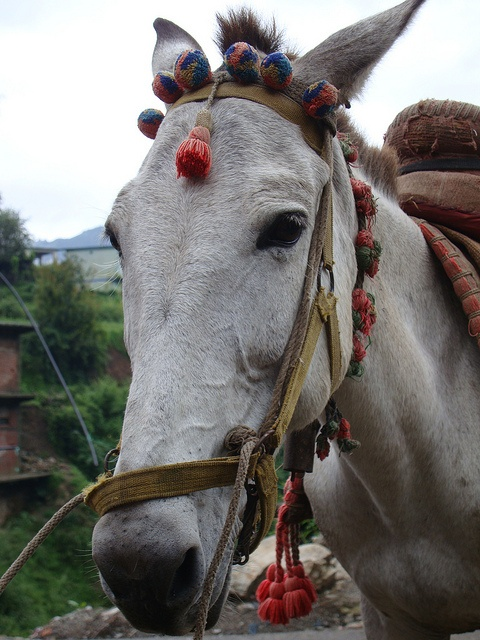
A close up of a horse wearing a decorated harness
A white horse with a headband and a saddle.
A horse is adorned with a head decor piece.
Horse wearing decorations with harness in outdoor area.
a horse wears an ornate bridle and a large saddle outdoors on a cloudy day.